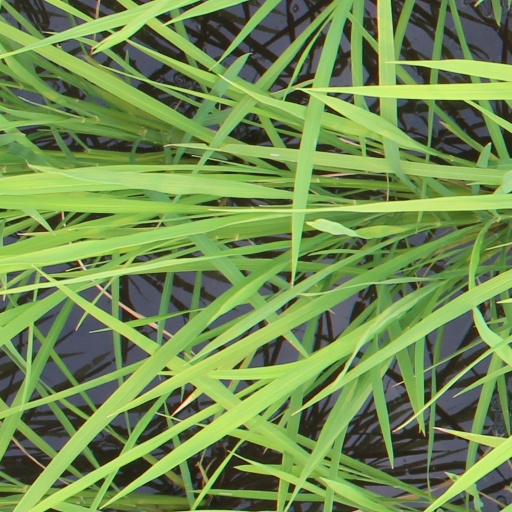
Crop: rice